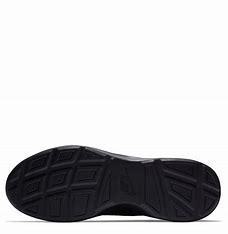
Brand: Nike
Model: Wearallday